Describe the emotion expressed in this image:  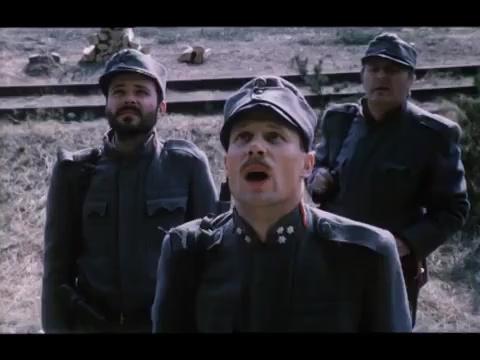
This person displays Fear, valence and arousal with low intensity.